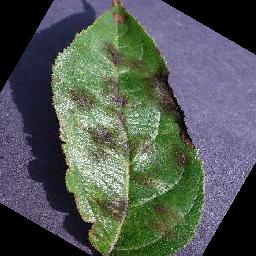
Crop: apple
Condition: scab